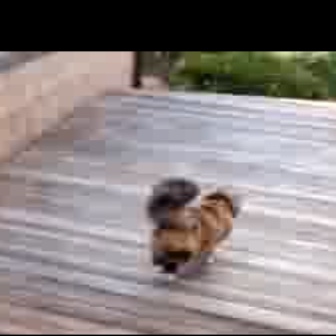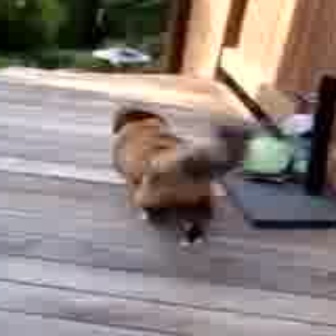
  Please identify the target specified by the bounding box [140,173,248,280] in the first image and locate it in the second image. Return the coordinates in [x_min,y_min,x_max,y_max] format.
Answer: [106,103,248,246]